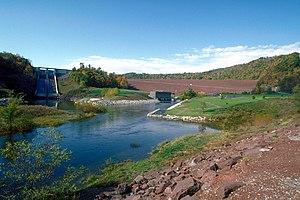
Juniata Township est un township situé au centre du comté de Huntingdon, en Pennsylvanie, aux États-Unis. En 2010, il comptait une population de 554 habitants.